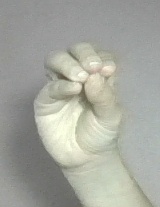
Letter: ha